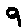
Label: 9